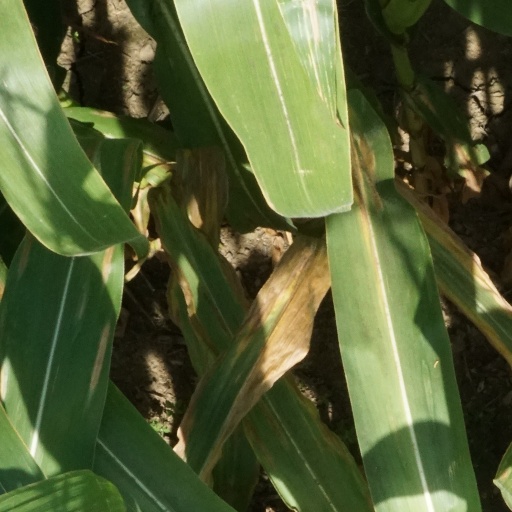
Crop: maize; corn